Alison Hartman Gardens

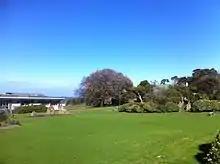
Alison Hartman Garden looking south west

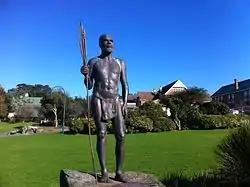
Mokare Statue in Gardens

Alison Hartman Garden, often referred to as Mokare Park, is a park on York Street in Albany in the Great Southern region of Western Australia.